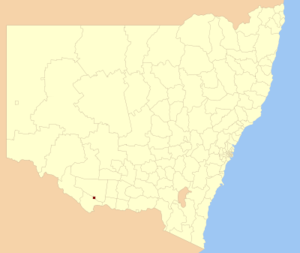
Le Conseil de Deniliquin est une zone d'administration locale au sud de la Nouvelle-Galles du Sud en Australie.